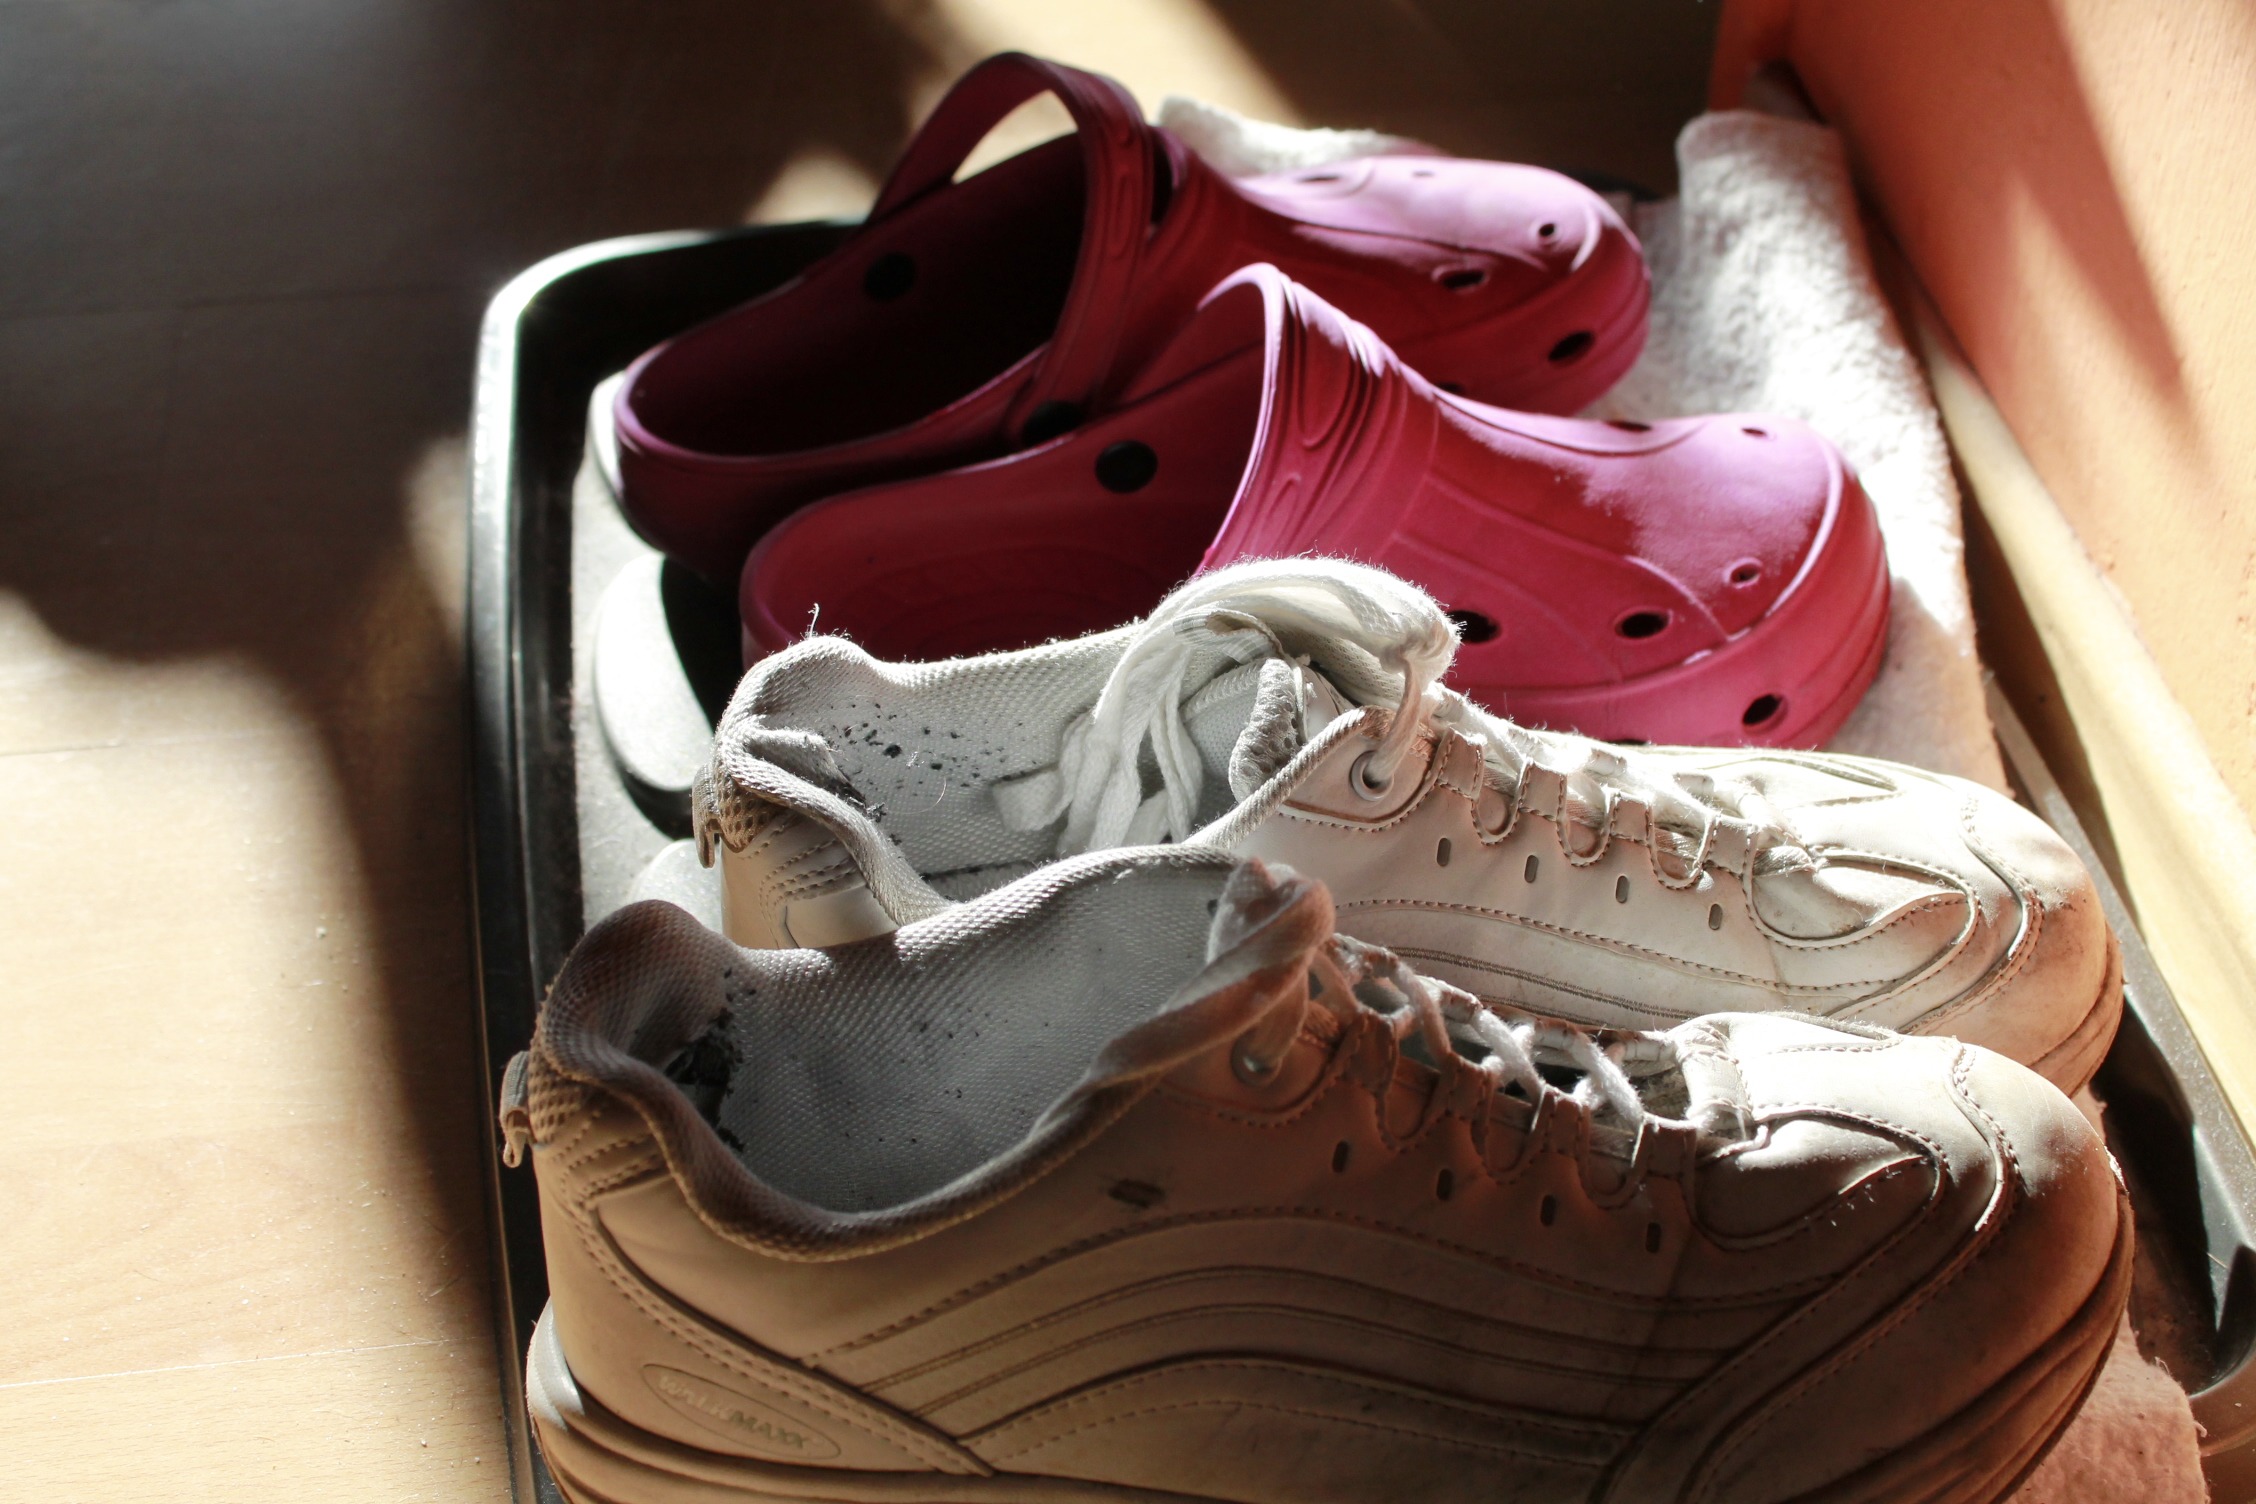
shoe, light, sunlight, spring, red, shoes, sneakers, footwear, rubber, outdoor shoe